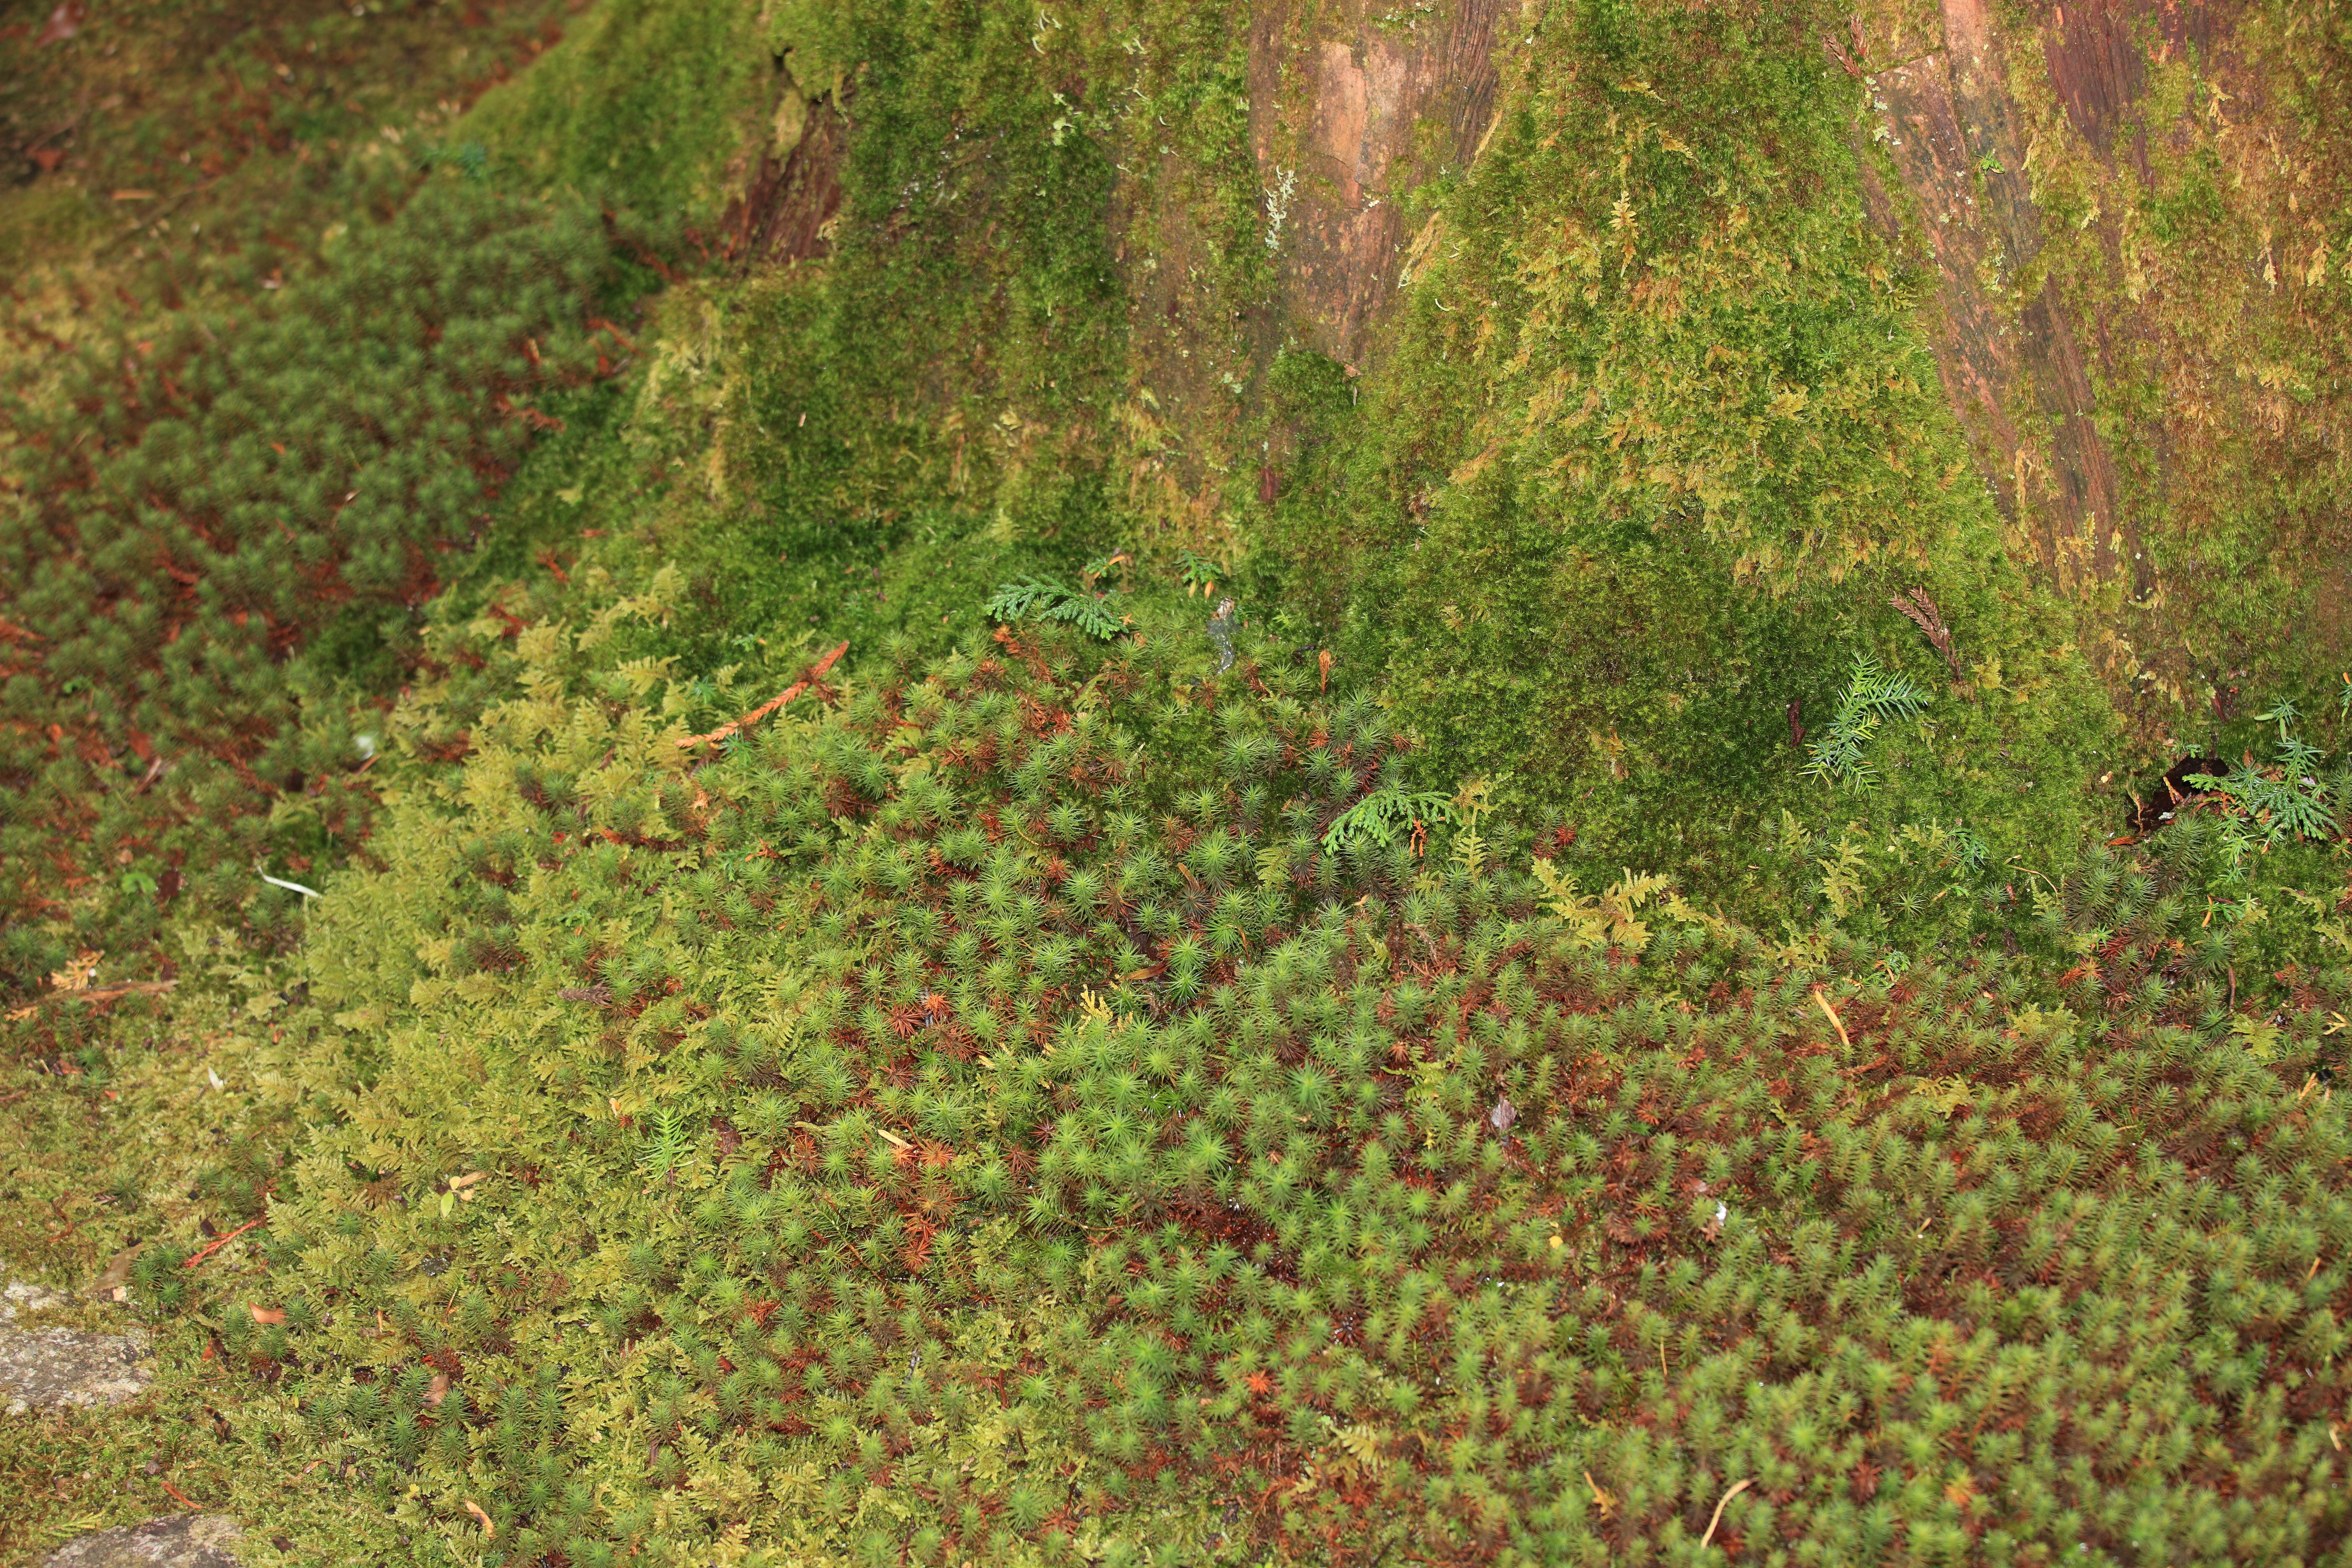
tree, forest, plant, leaf, flower, moss, wildlife, green, high, autumn, flora, wildflower, cool image, vegetation, shrub, rainforest, deciduous, wetland, shrine, tochigi, 5d, hires, woodland, habitat, i, markii, ecosystem, hi, res, resolution, kanuma, furuminejinja, kohohen, tundra, biome, natural environment, temperate broadleaf and mixed forest, temperate coniferous forest, land plant